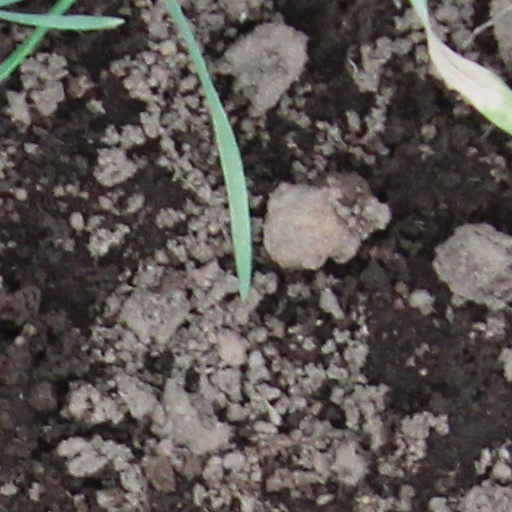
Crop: wheat